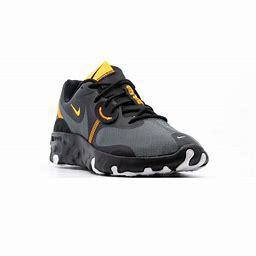
Brand: Nike
Model: Renew Lucent